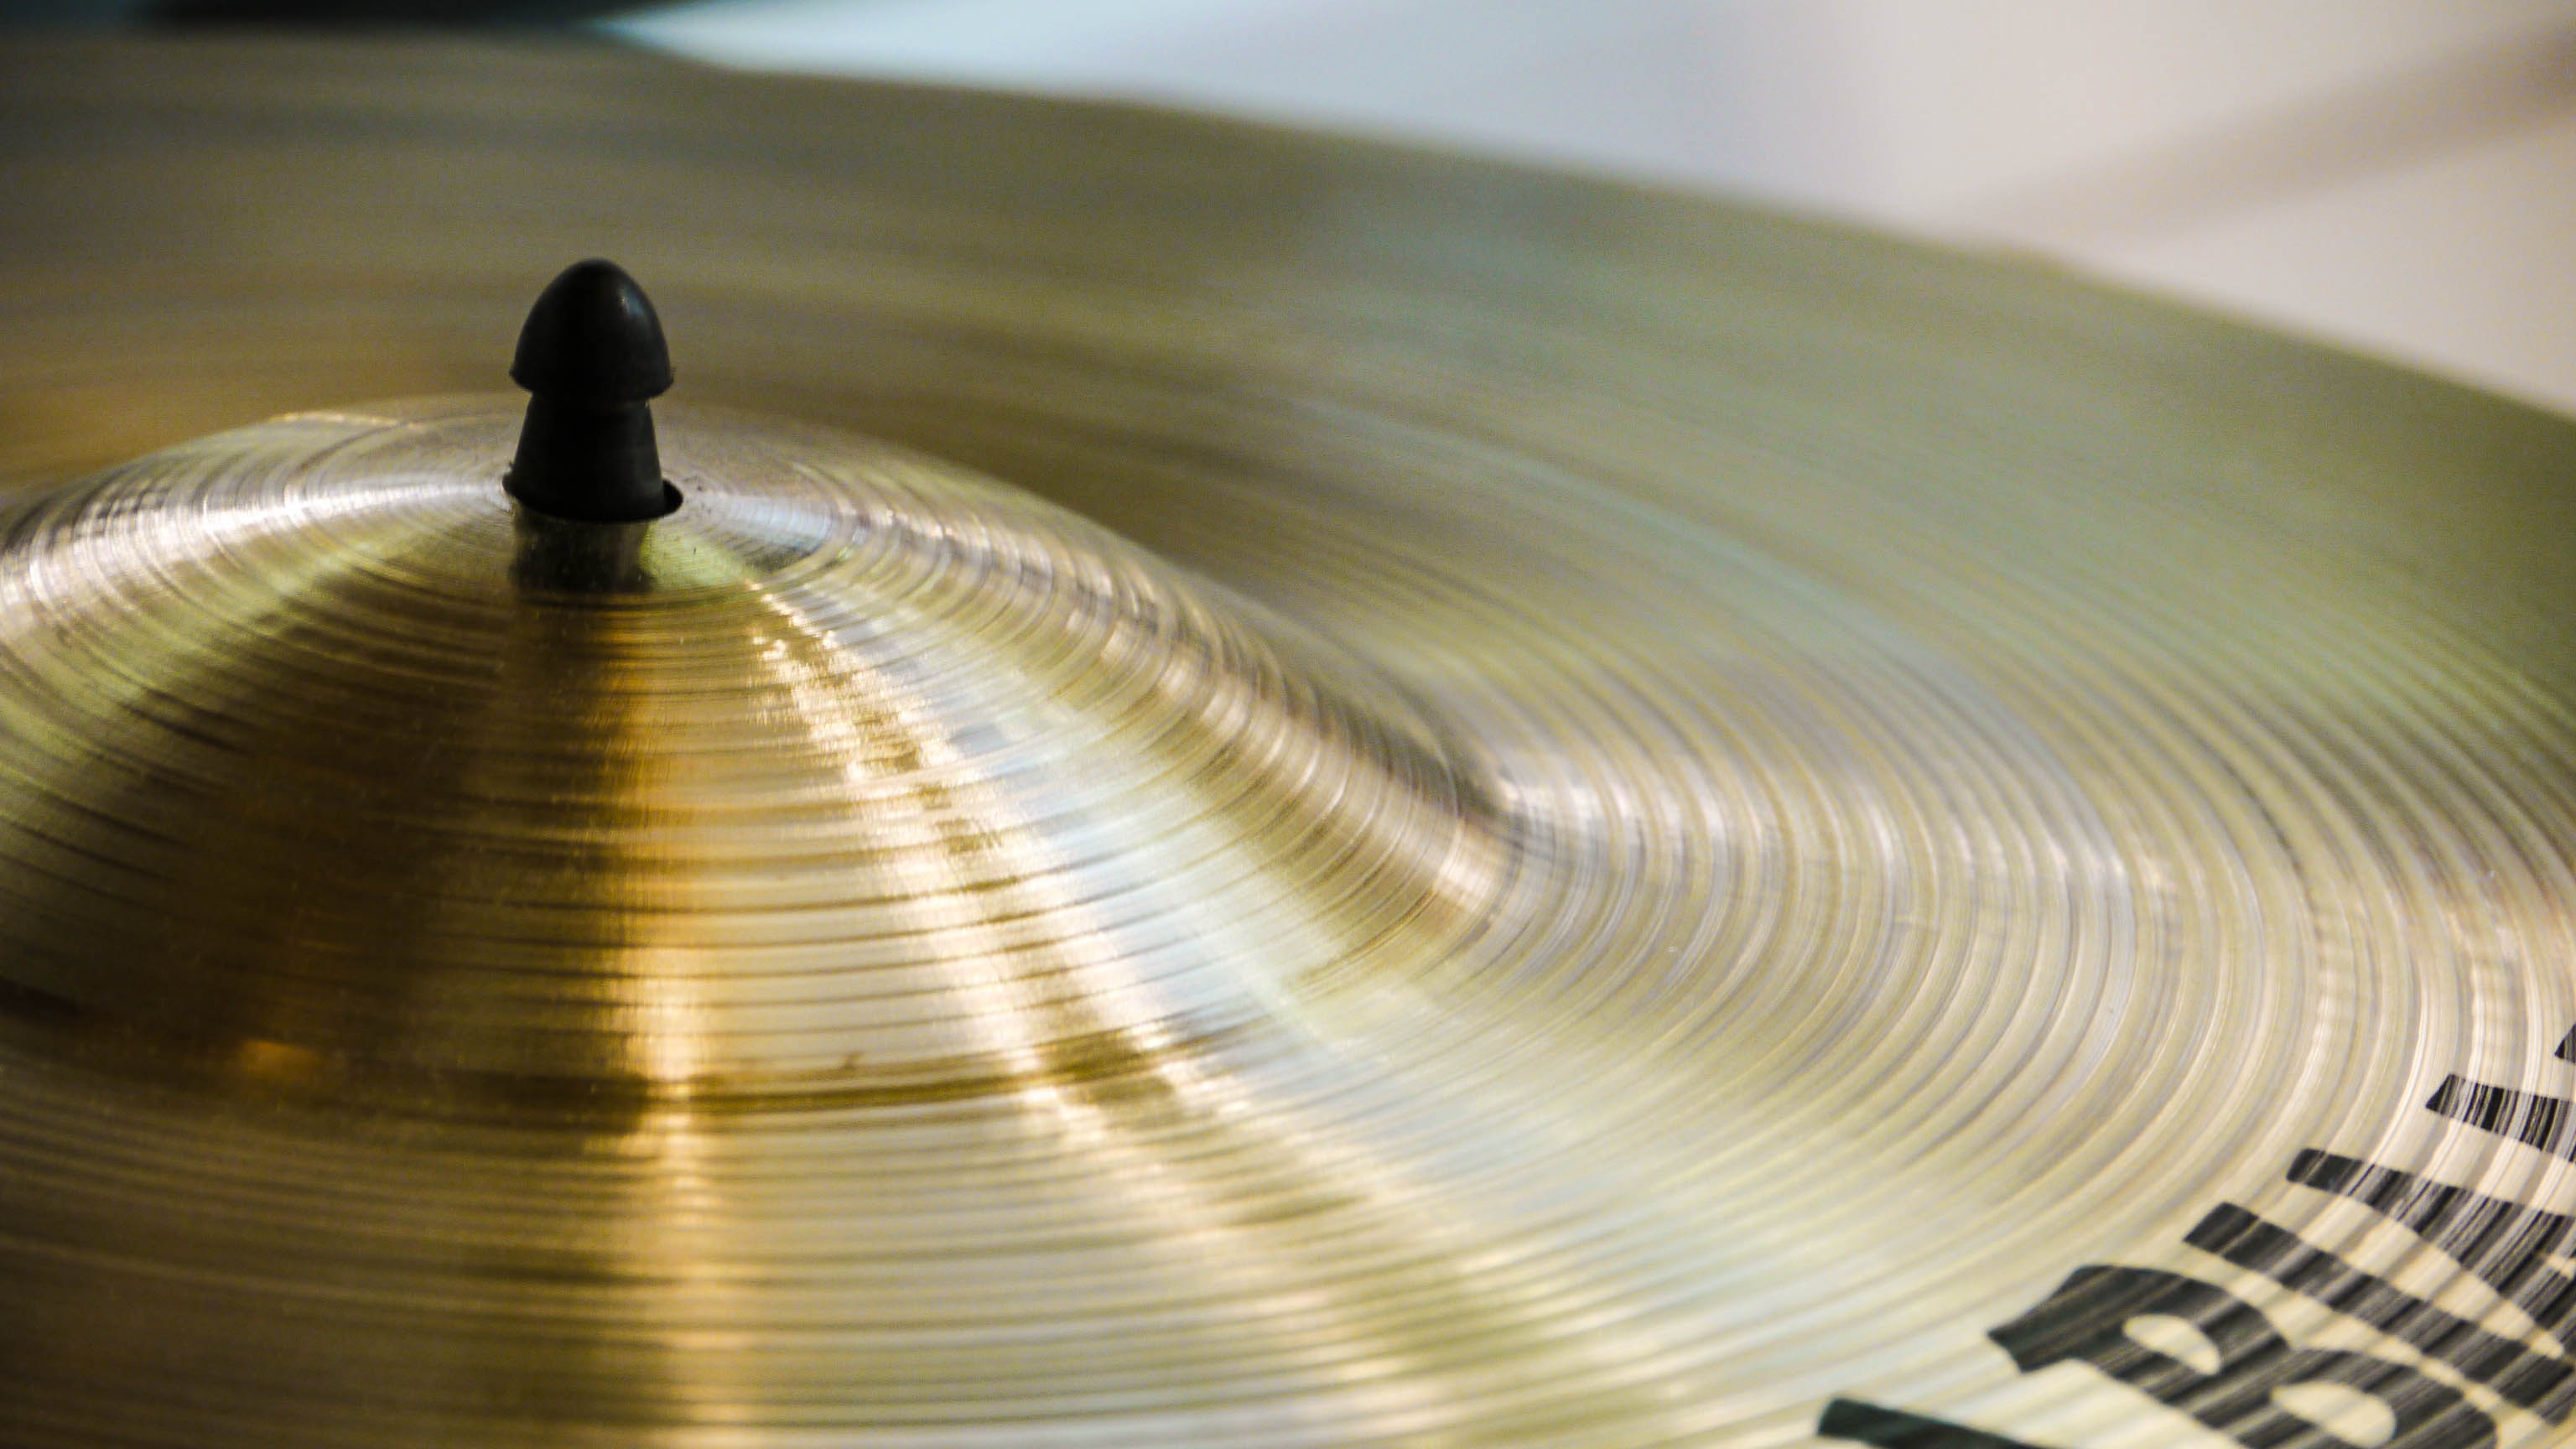
rock, circle, musical instrument, close up, battery, drums, instruments, cymbal